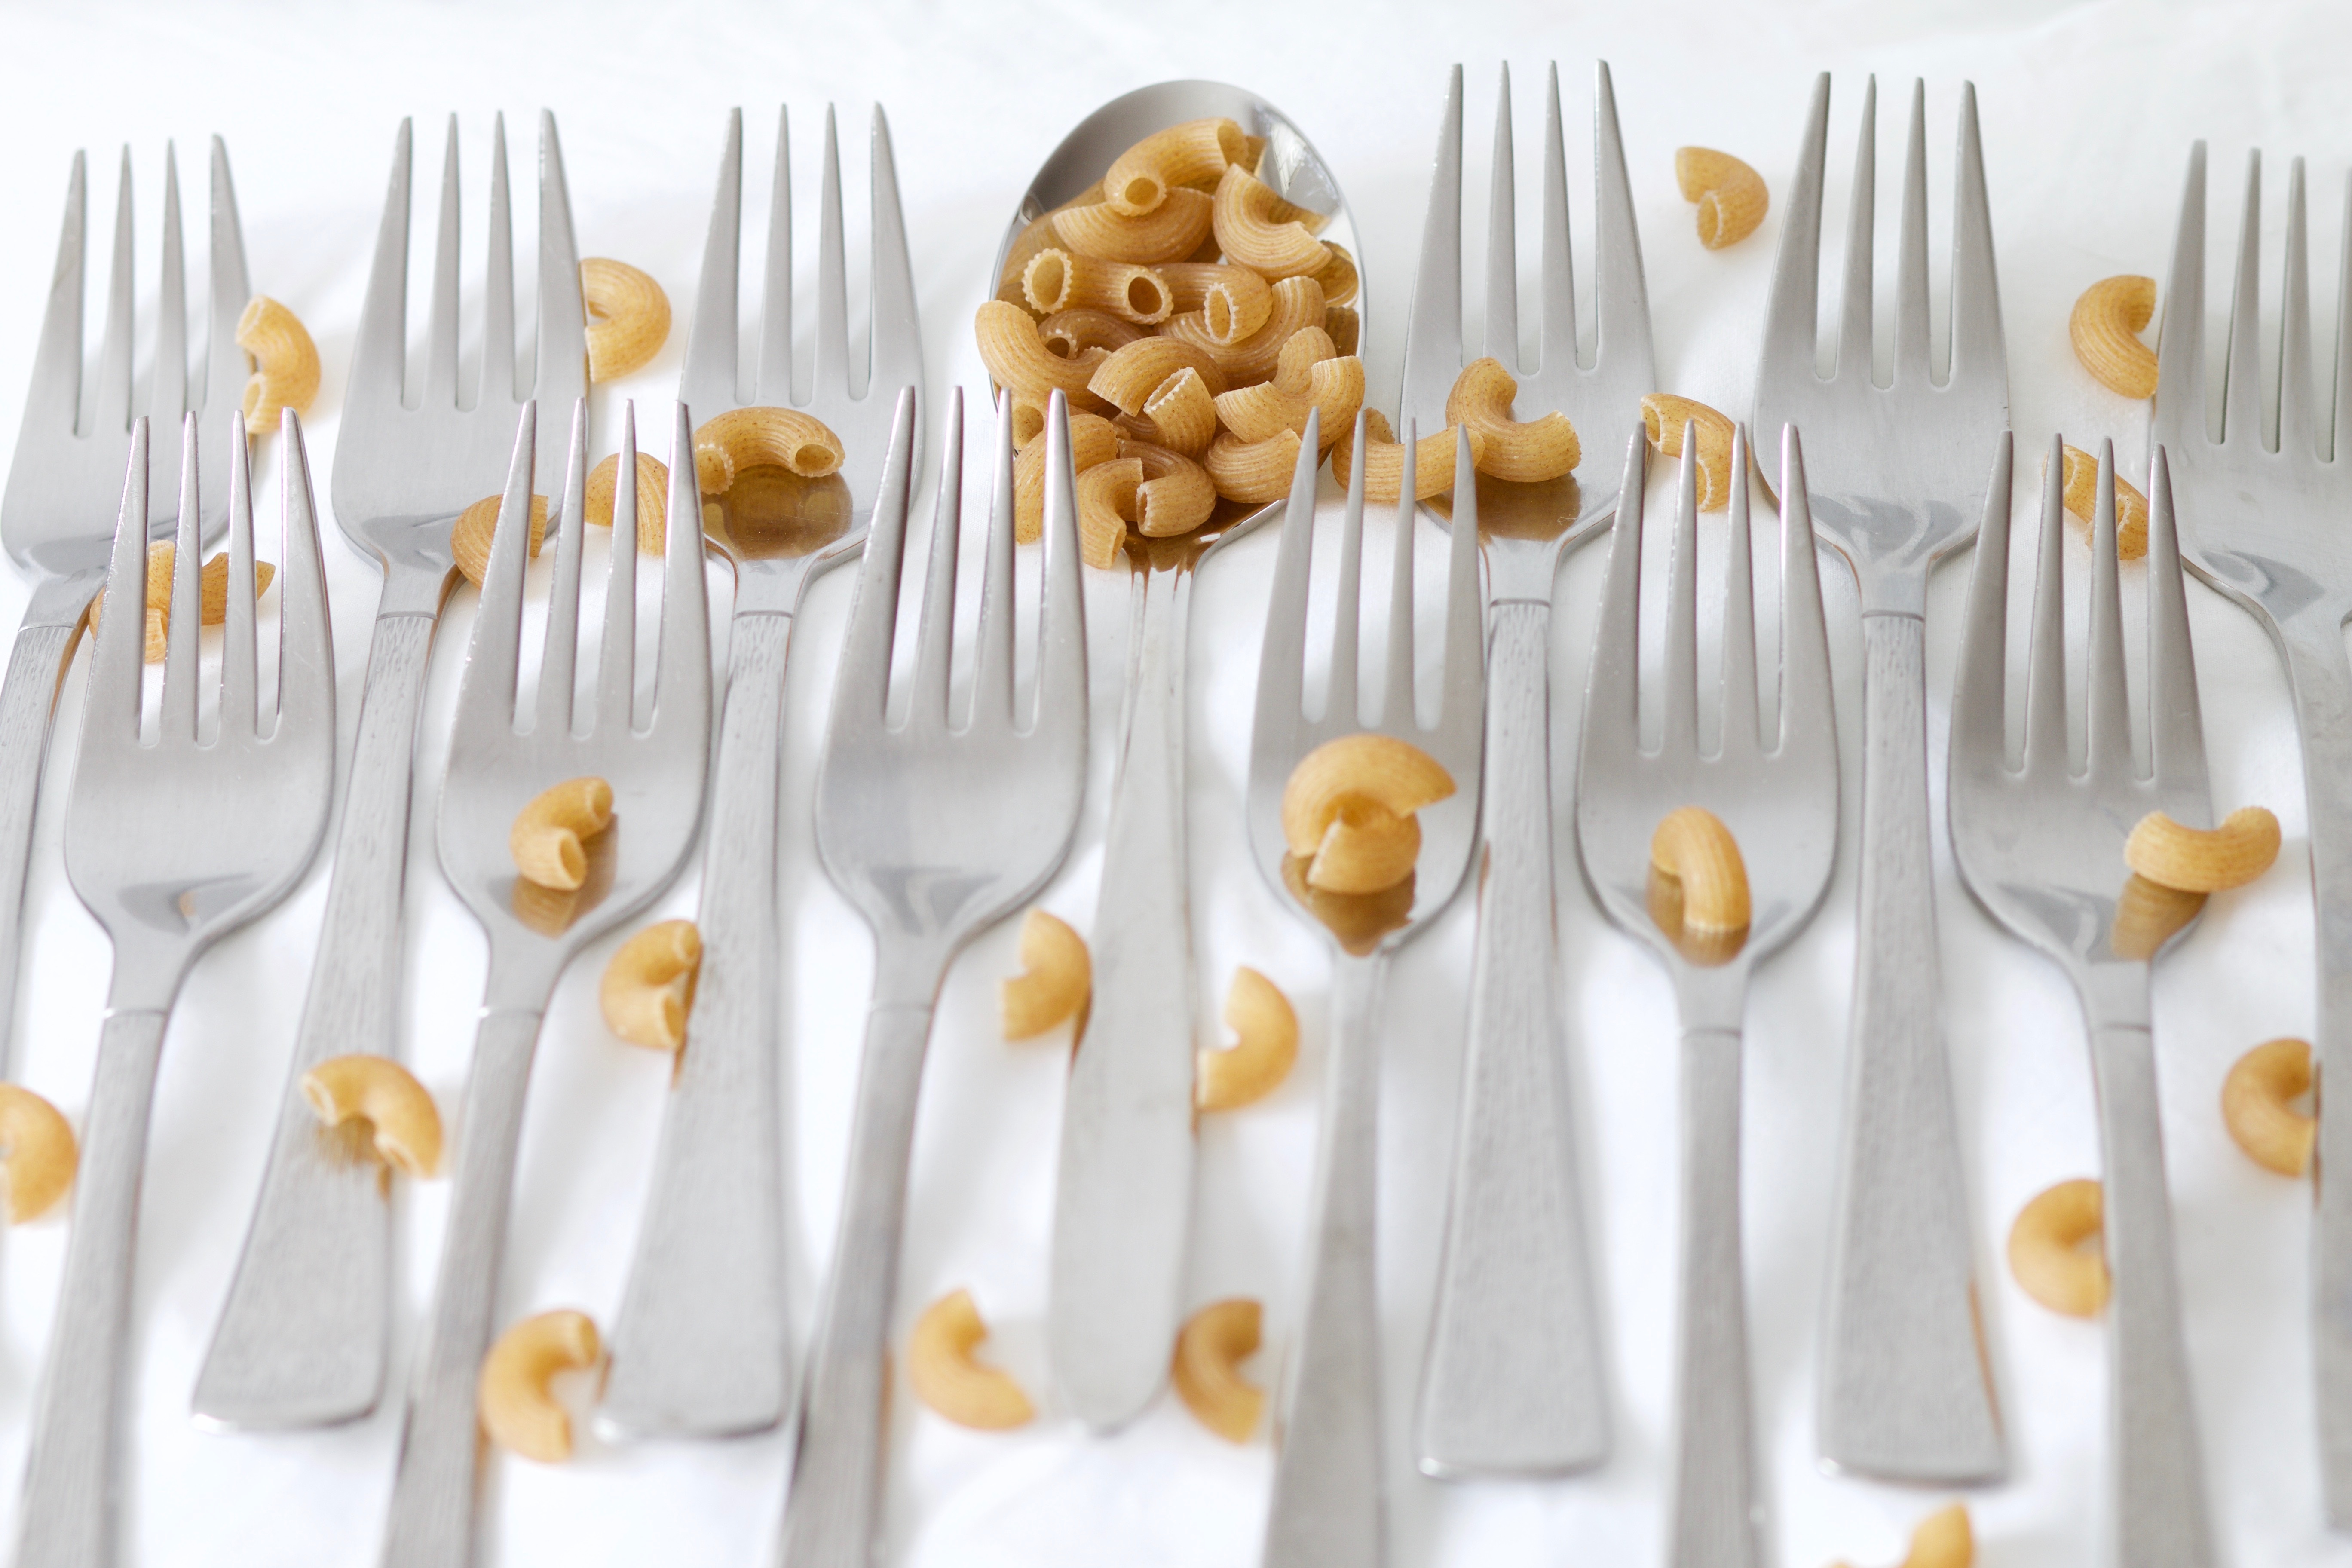
fork, cutlery, meal, food, produce, pasta, tableware, spoon, h rnli